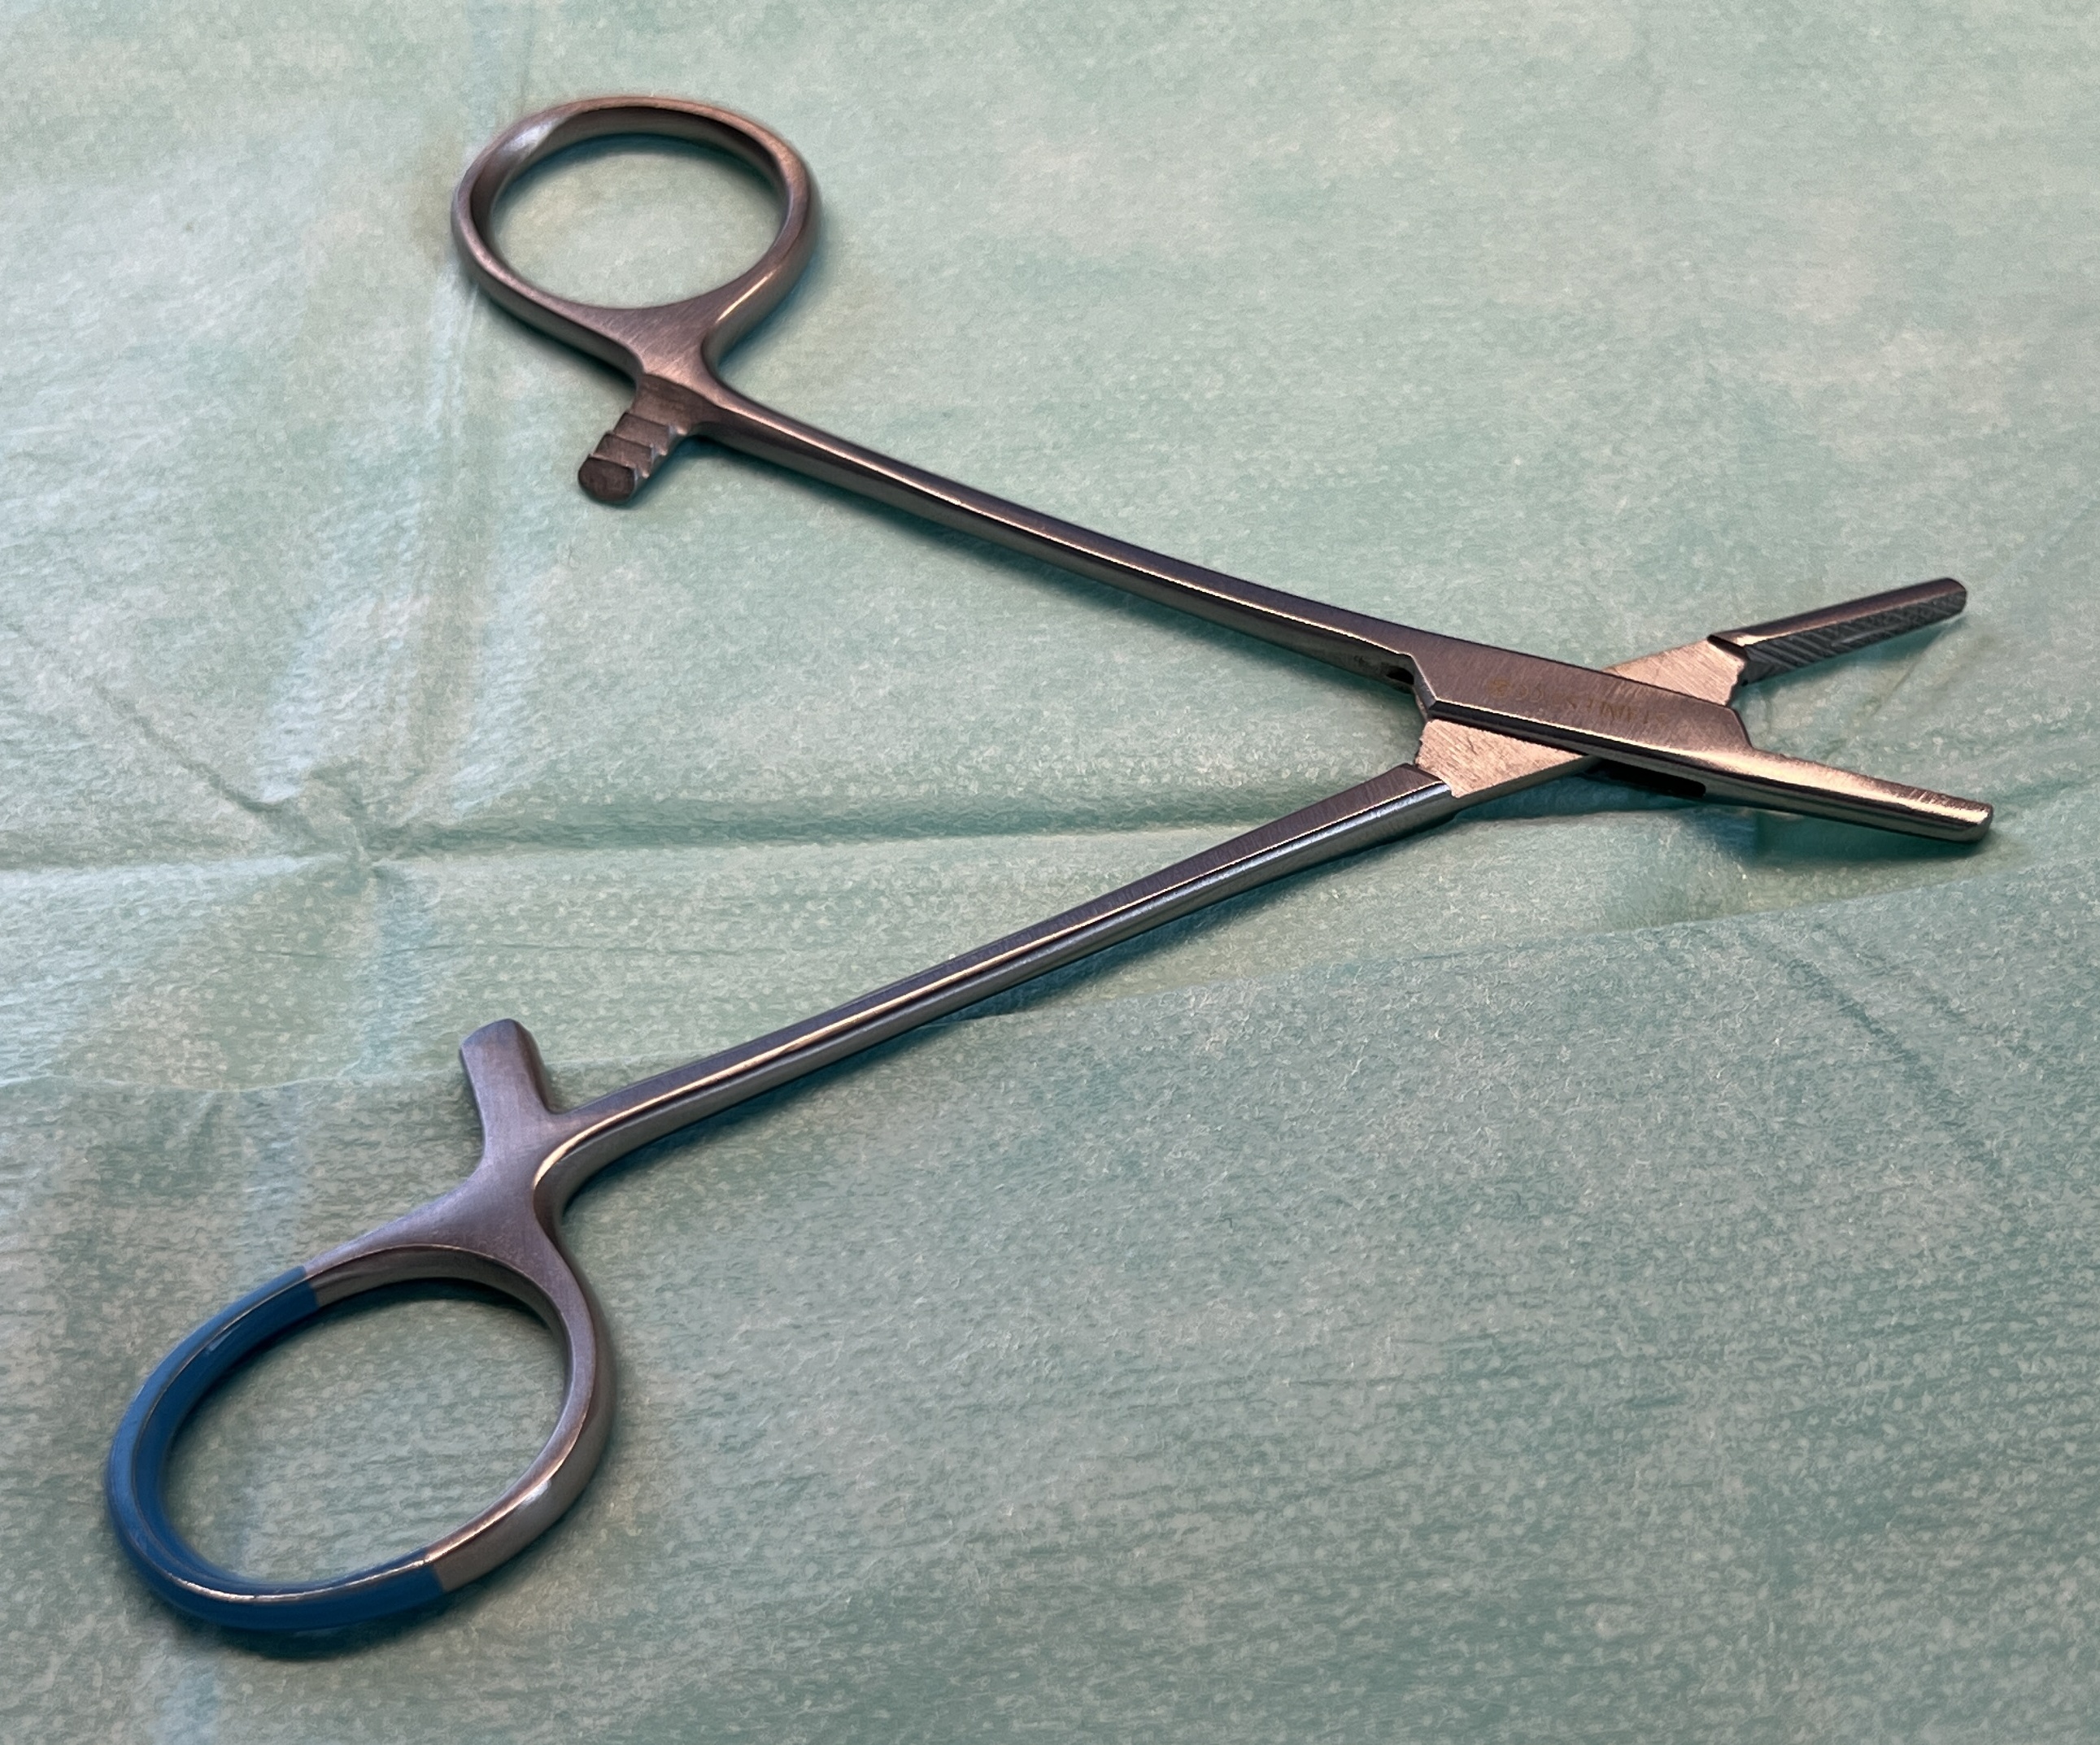
Hinged instrument state: open